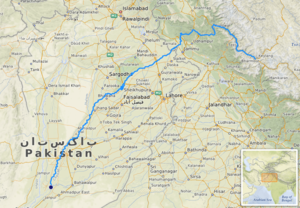
carte réalisée sur umap, [1] This map was created from OpenStreetMap project data, collected by the community. This map may be incomplete, and may contain errors. Don't rely solely on it for navigation.
La Chenab est une rivière formée par la confluence de la Chandra et de la Bhaga à Tandi, dans l'Himalaya, dans le district de Lahul et Spiti dans l'Himachal Pradesh.